Konstantin Fedorovich von Schultz

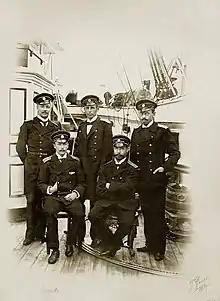
Konstantin Schultz (right) on the "Rogue" with Nikolai Volkov (left) in 1893.

After the voyage of the "Vityaz", Makarov, who believed that mines would be key to future naval wars, assigned the most distinguished of his midshipmen to study in the . On September 1, 1889, von Schultz began his studies in these classes; on September 7, 1890, he graduated as a second class mine officer.